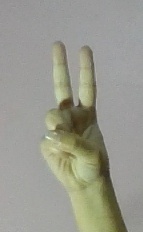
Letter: taa